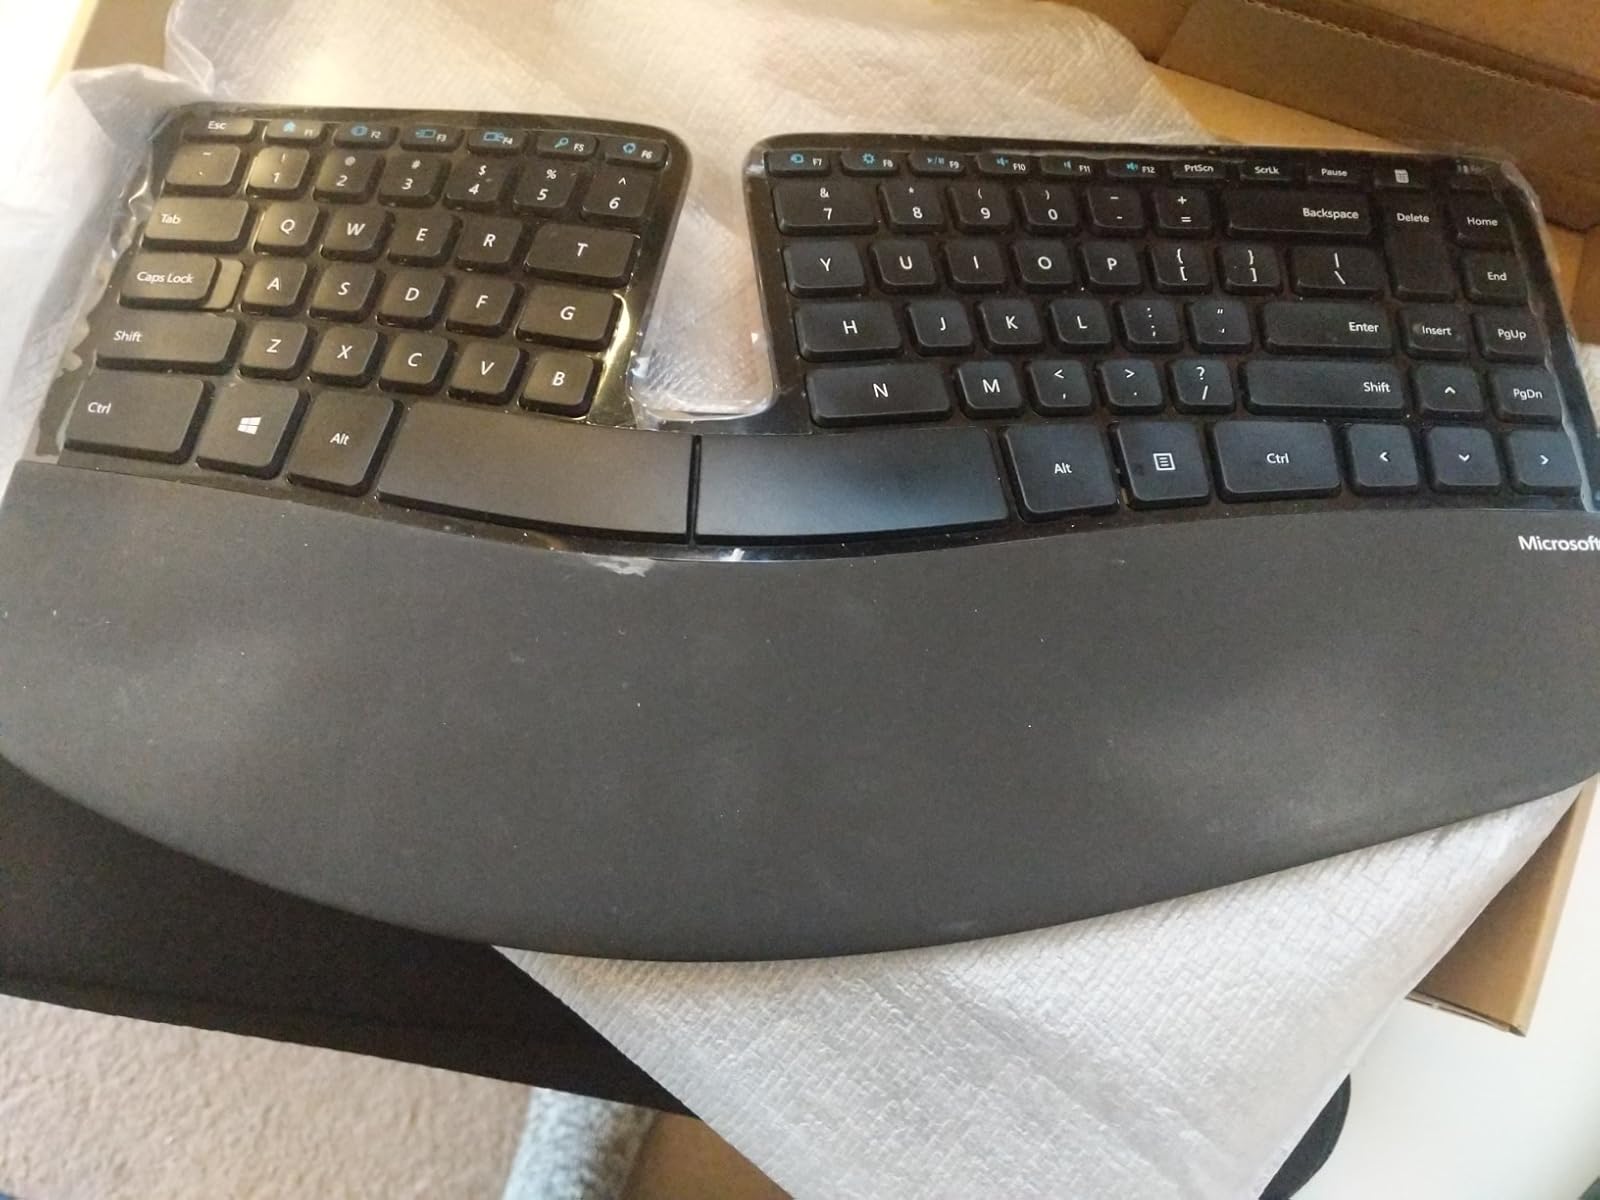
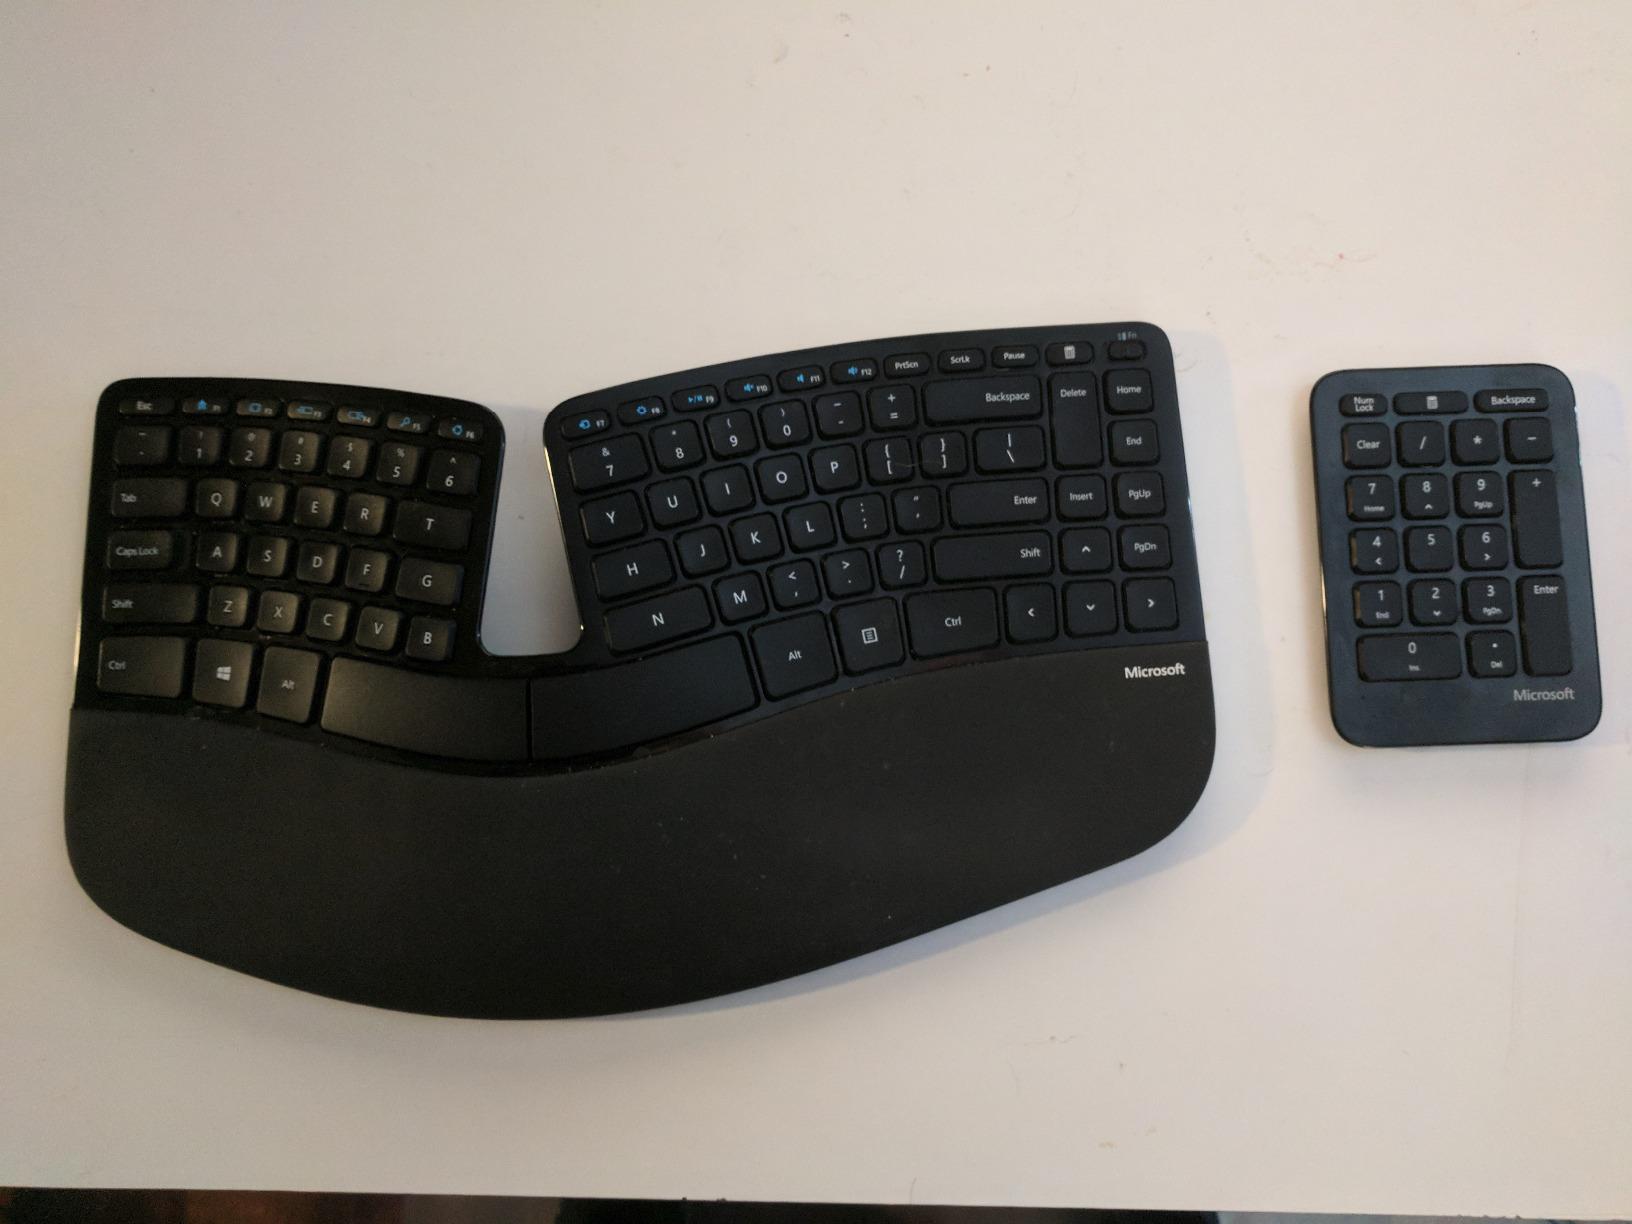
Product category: keyboard
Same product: yes